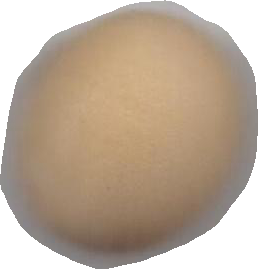
Variety: Grobogan